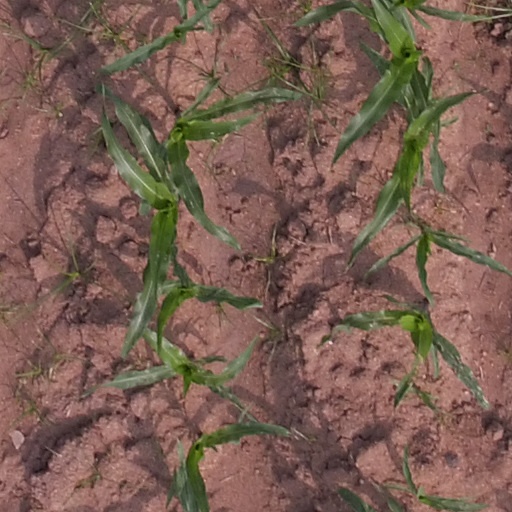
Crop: maize; corn